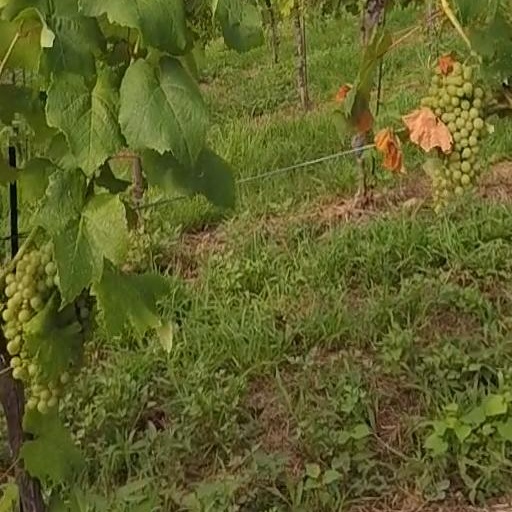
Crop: grape